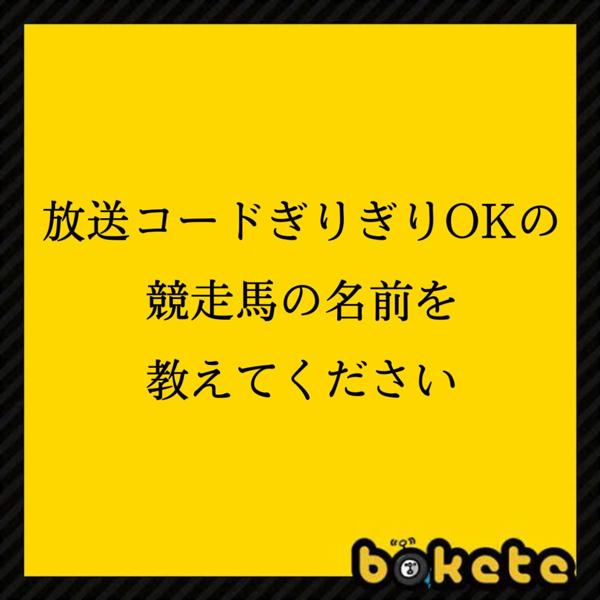
回答: イッタフリスンナ